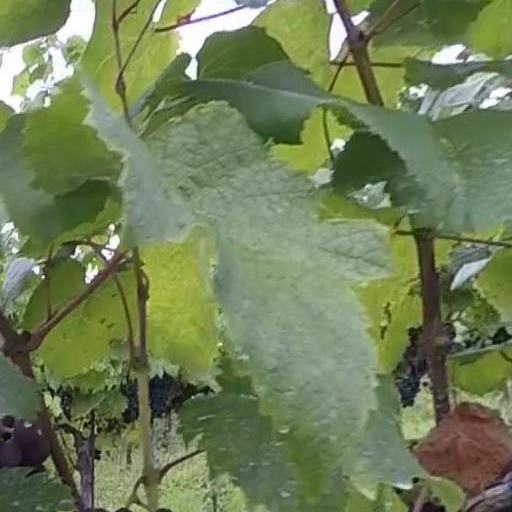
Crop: grape